Italian diaspora

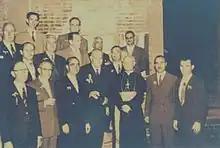
Some Italian immigrants in Costa Rica in the first half of the 20th century

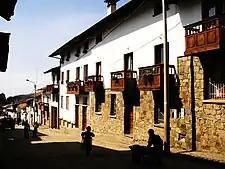
Lombard style Italian houses in Chacas, Ancash, Peru

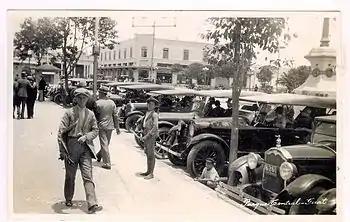
Italians in the central park of Guatemala City (1900)

Italian Brazilians are the largest number of people with full or partial Italian ancestry outside Italy, with São Paulo as the most populous city with Italian ancestry in the world. Nowadays, it is possible to find millions of descendants of Italians, from the southeastern state of Minas Gerais to the southernmost state of Rio Grande do Sul, with the majority living in São Paulo state and the highest percentage in the southeastern state of Espírito Santo (60-75%). Small southern Brazilian towns, such as Nova Veneza, have as much as 95% of their population as people with Italian descent.